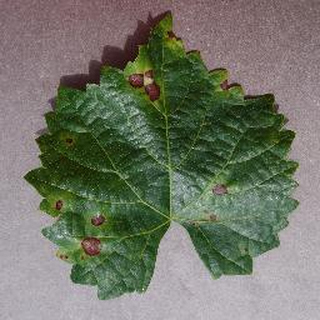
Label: grape_black_rot